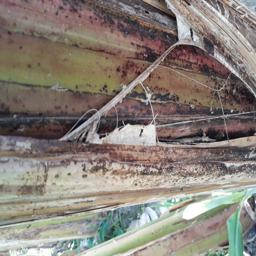
Label: BACTERIAL SOFT ROT